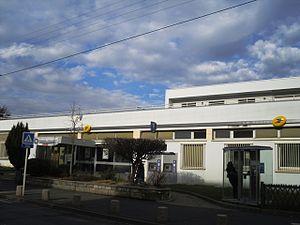
L'agence postale du centre-ville de Grigny (91)
Grigny est une commune française dans le département de l’Essonne en région Île-de-France.